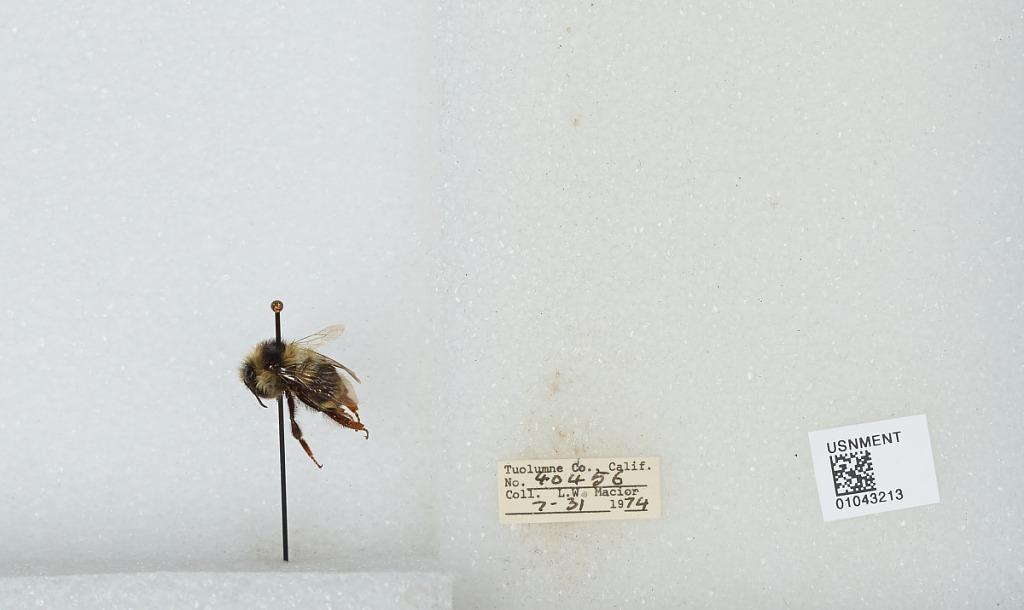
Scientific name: Bombus bifarius nearcticus
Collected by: L. Macior
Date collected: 1974-7-31
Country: United States
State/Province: California
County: Tuolumne
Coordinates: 38.02, -119.93